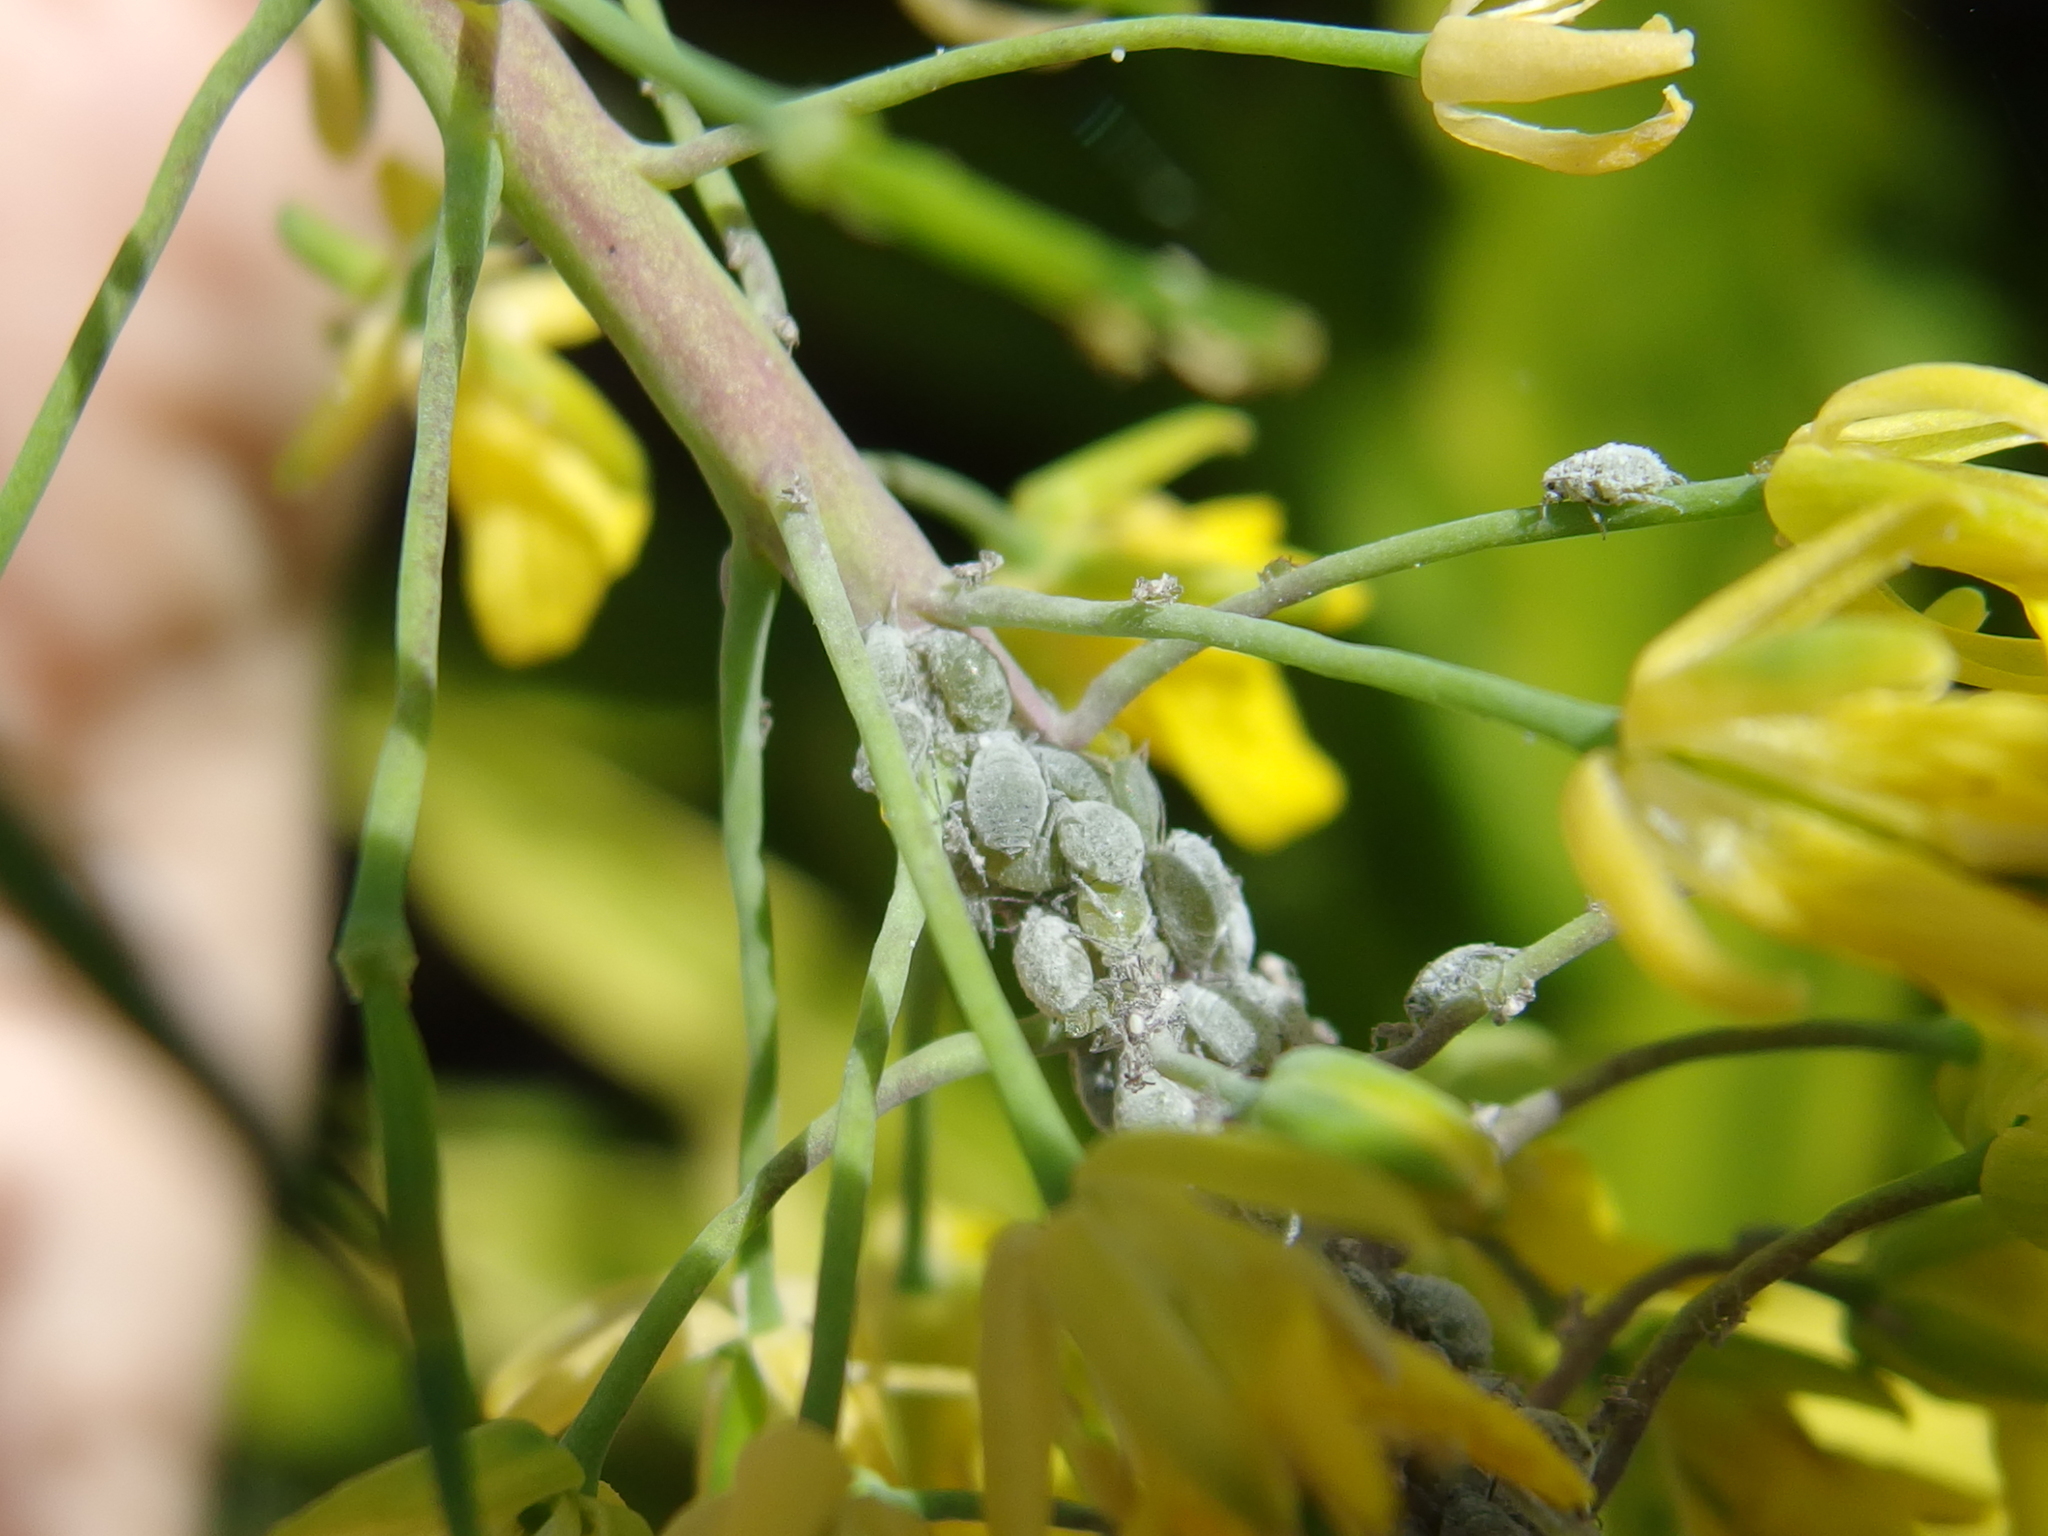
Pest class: cabbage_aphid